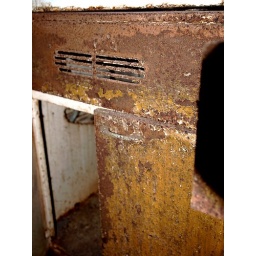
Rusted kitchen sink in the abandoned Bigham House.